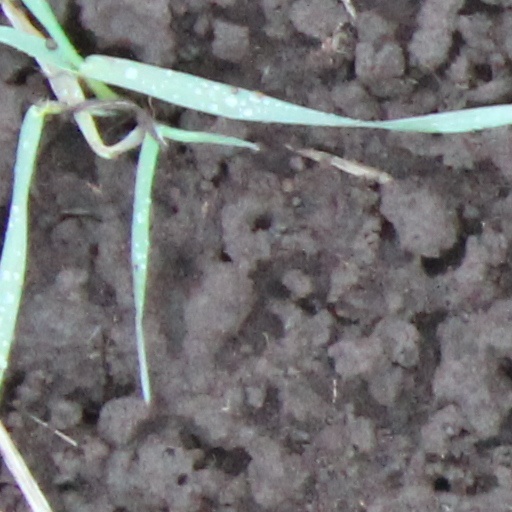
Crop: wheat